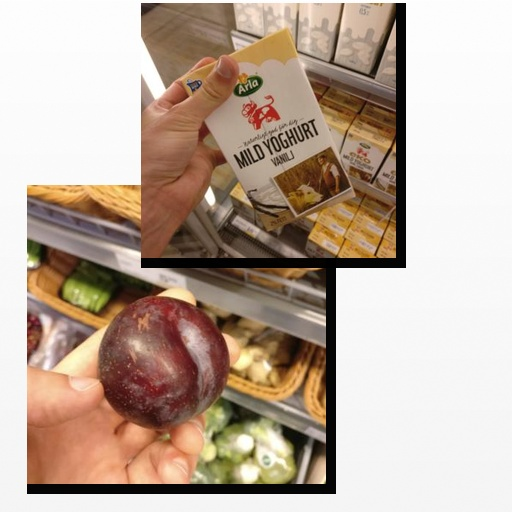
Food items: vanilla_yoghurt, plum